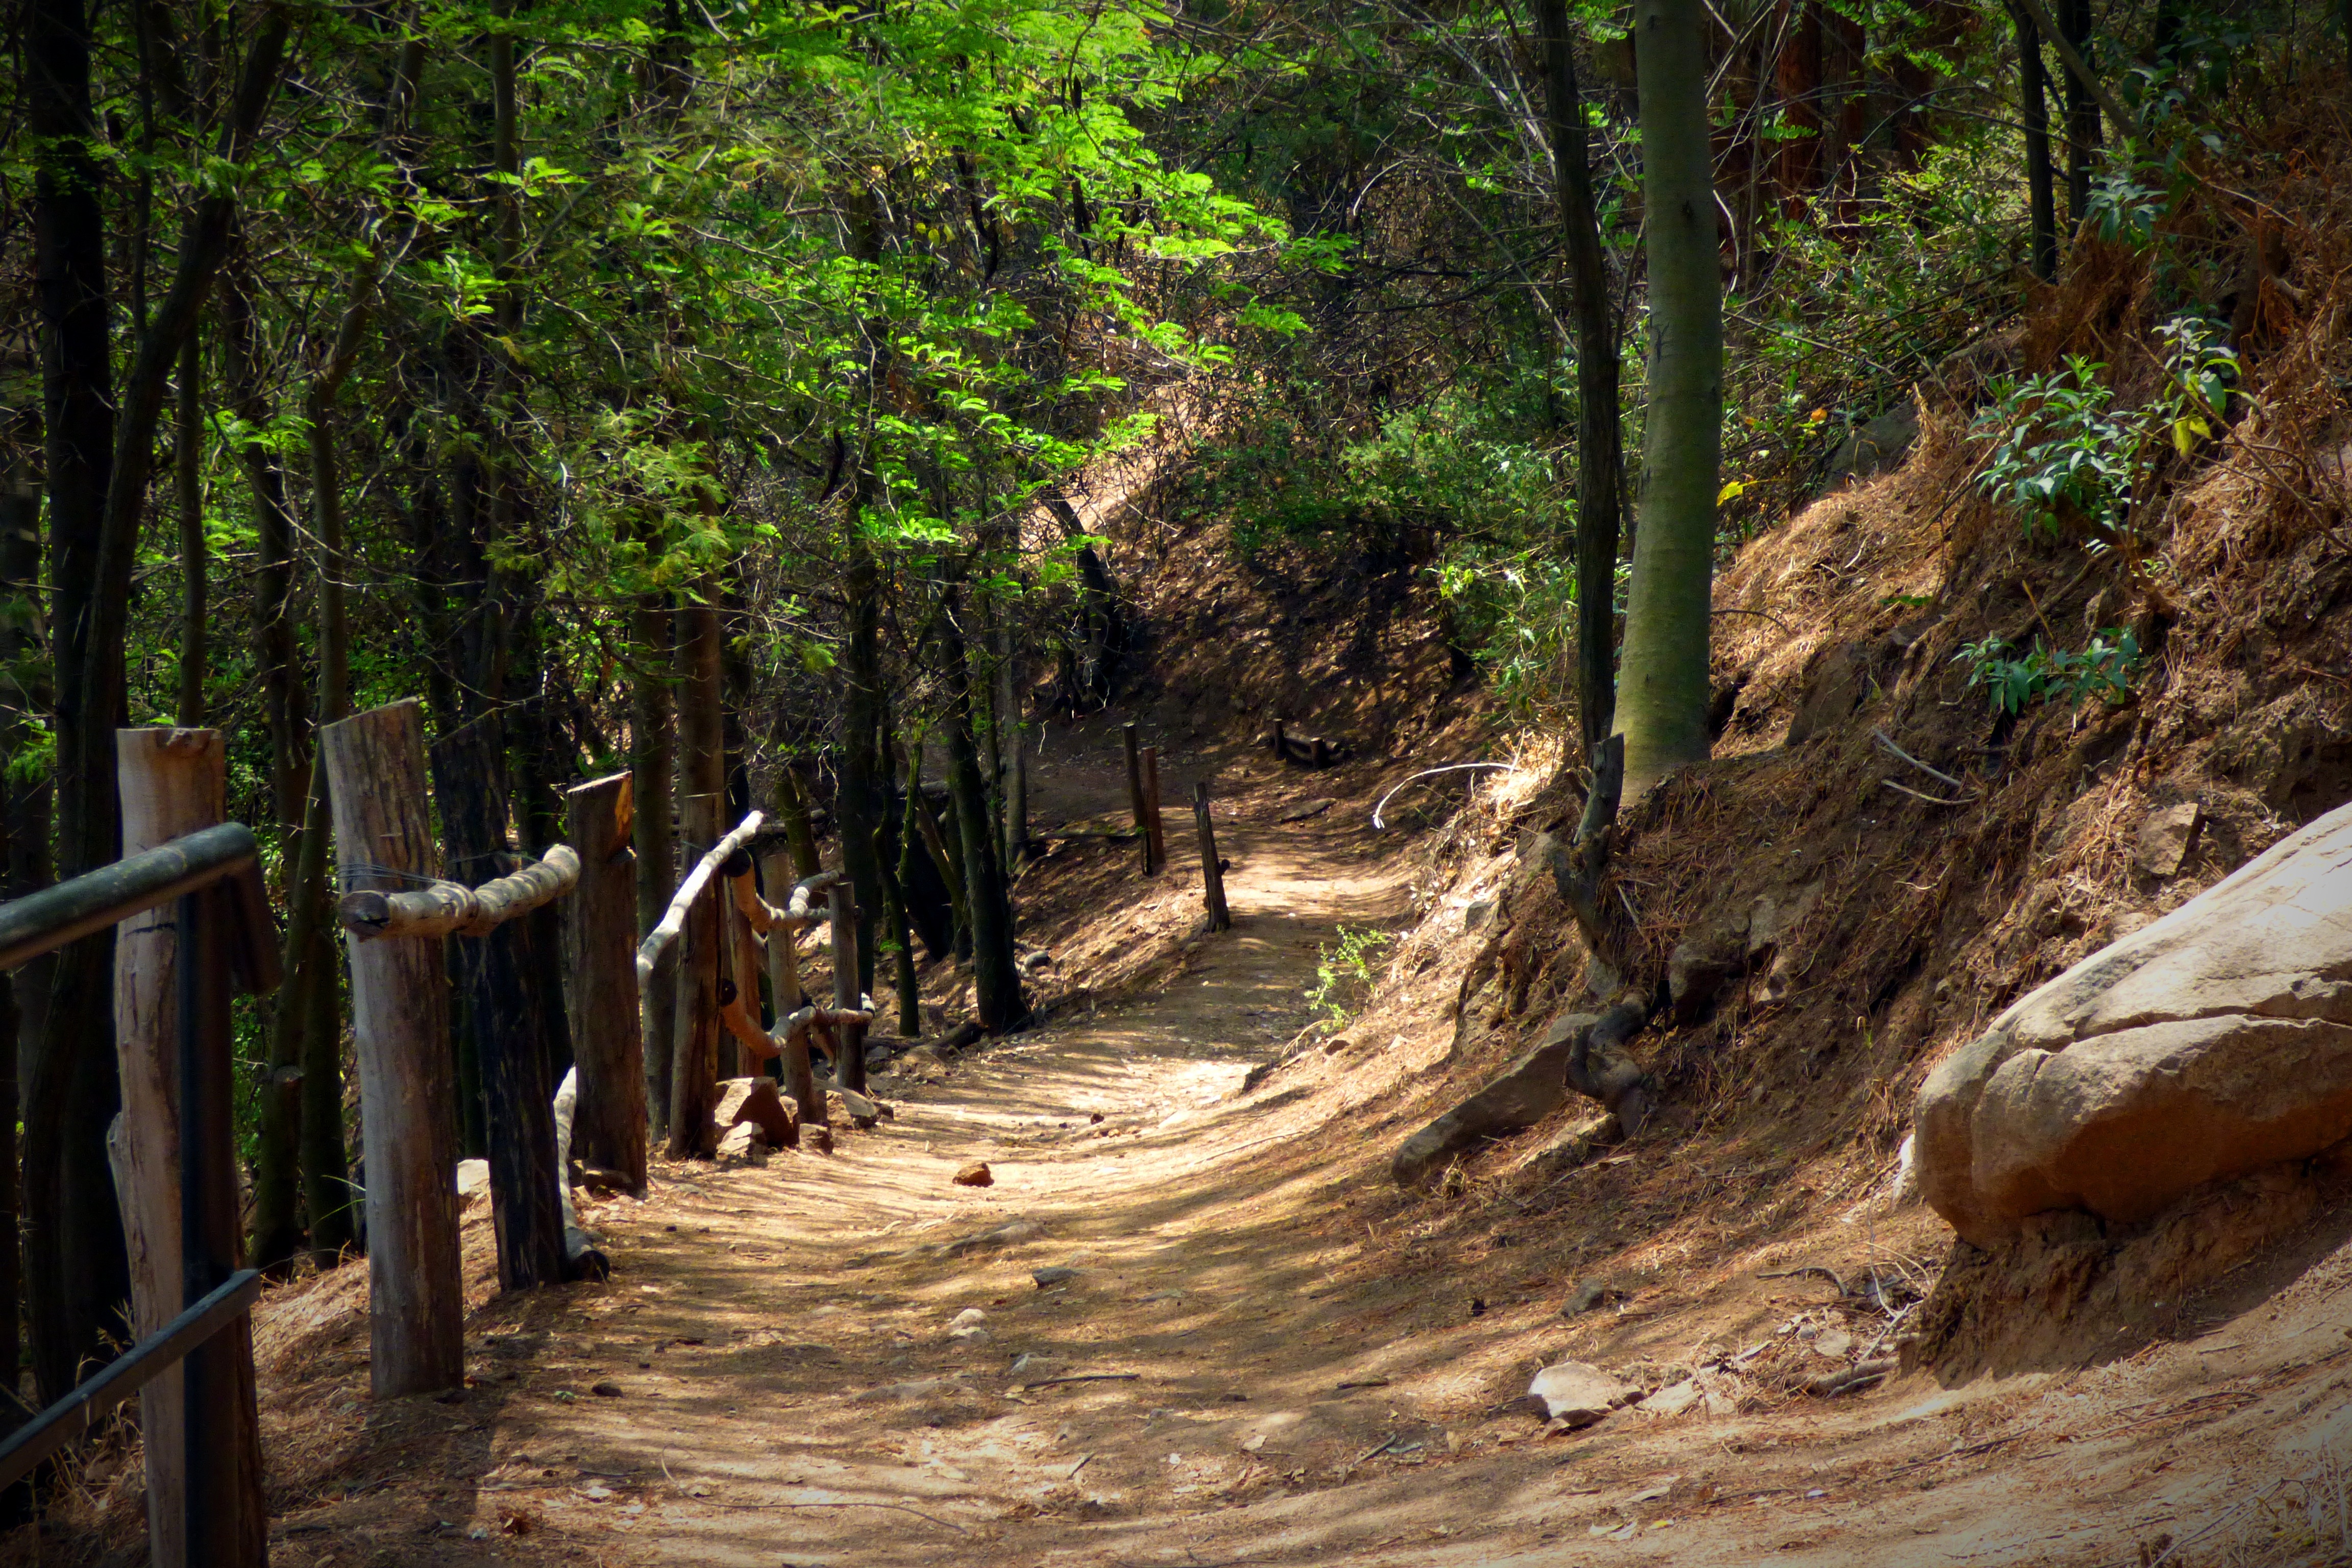
landscape, tree, nature, forest, path, wilderness, wood, trail, dirt road, jungle, plants, trees, outdoors, vegetation, rainforest, woodland, habitat, rural road, natural environment